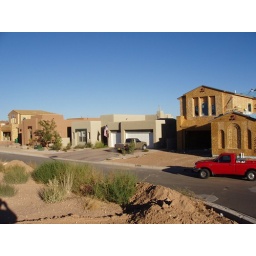
Our house is the one in the middle with the pickup truck